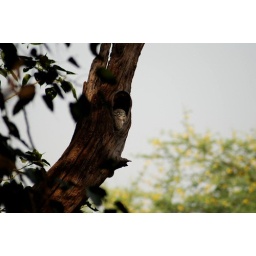
Owl sleeping in the hollow tree nest :)